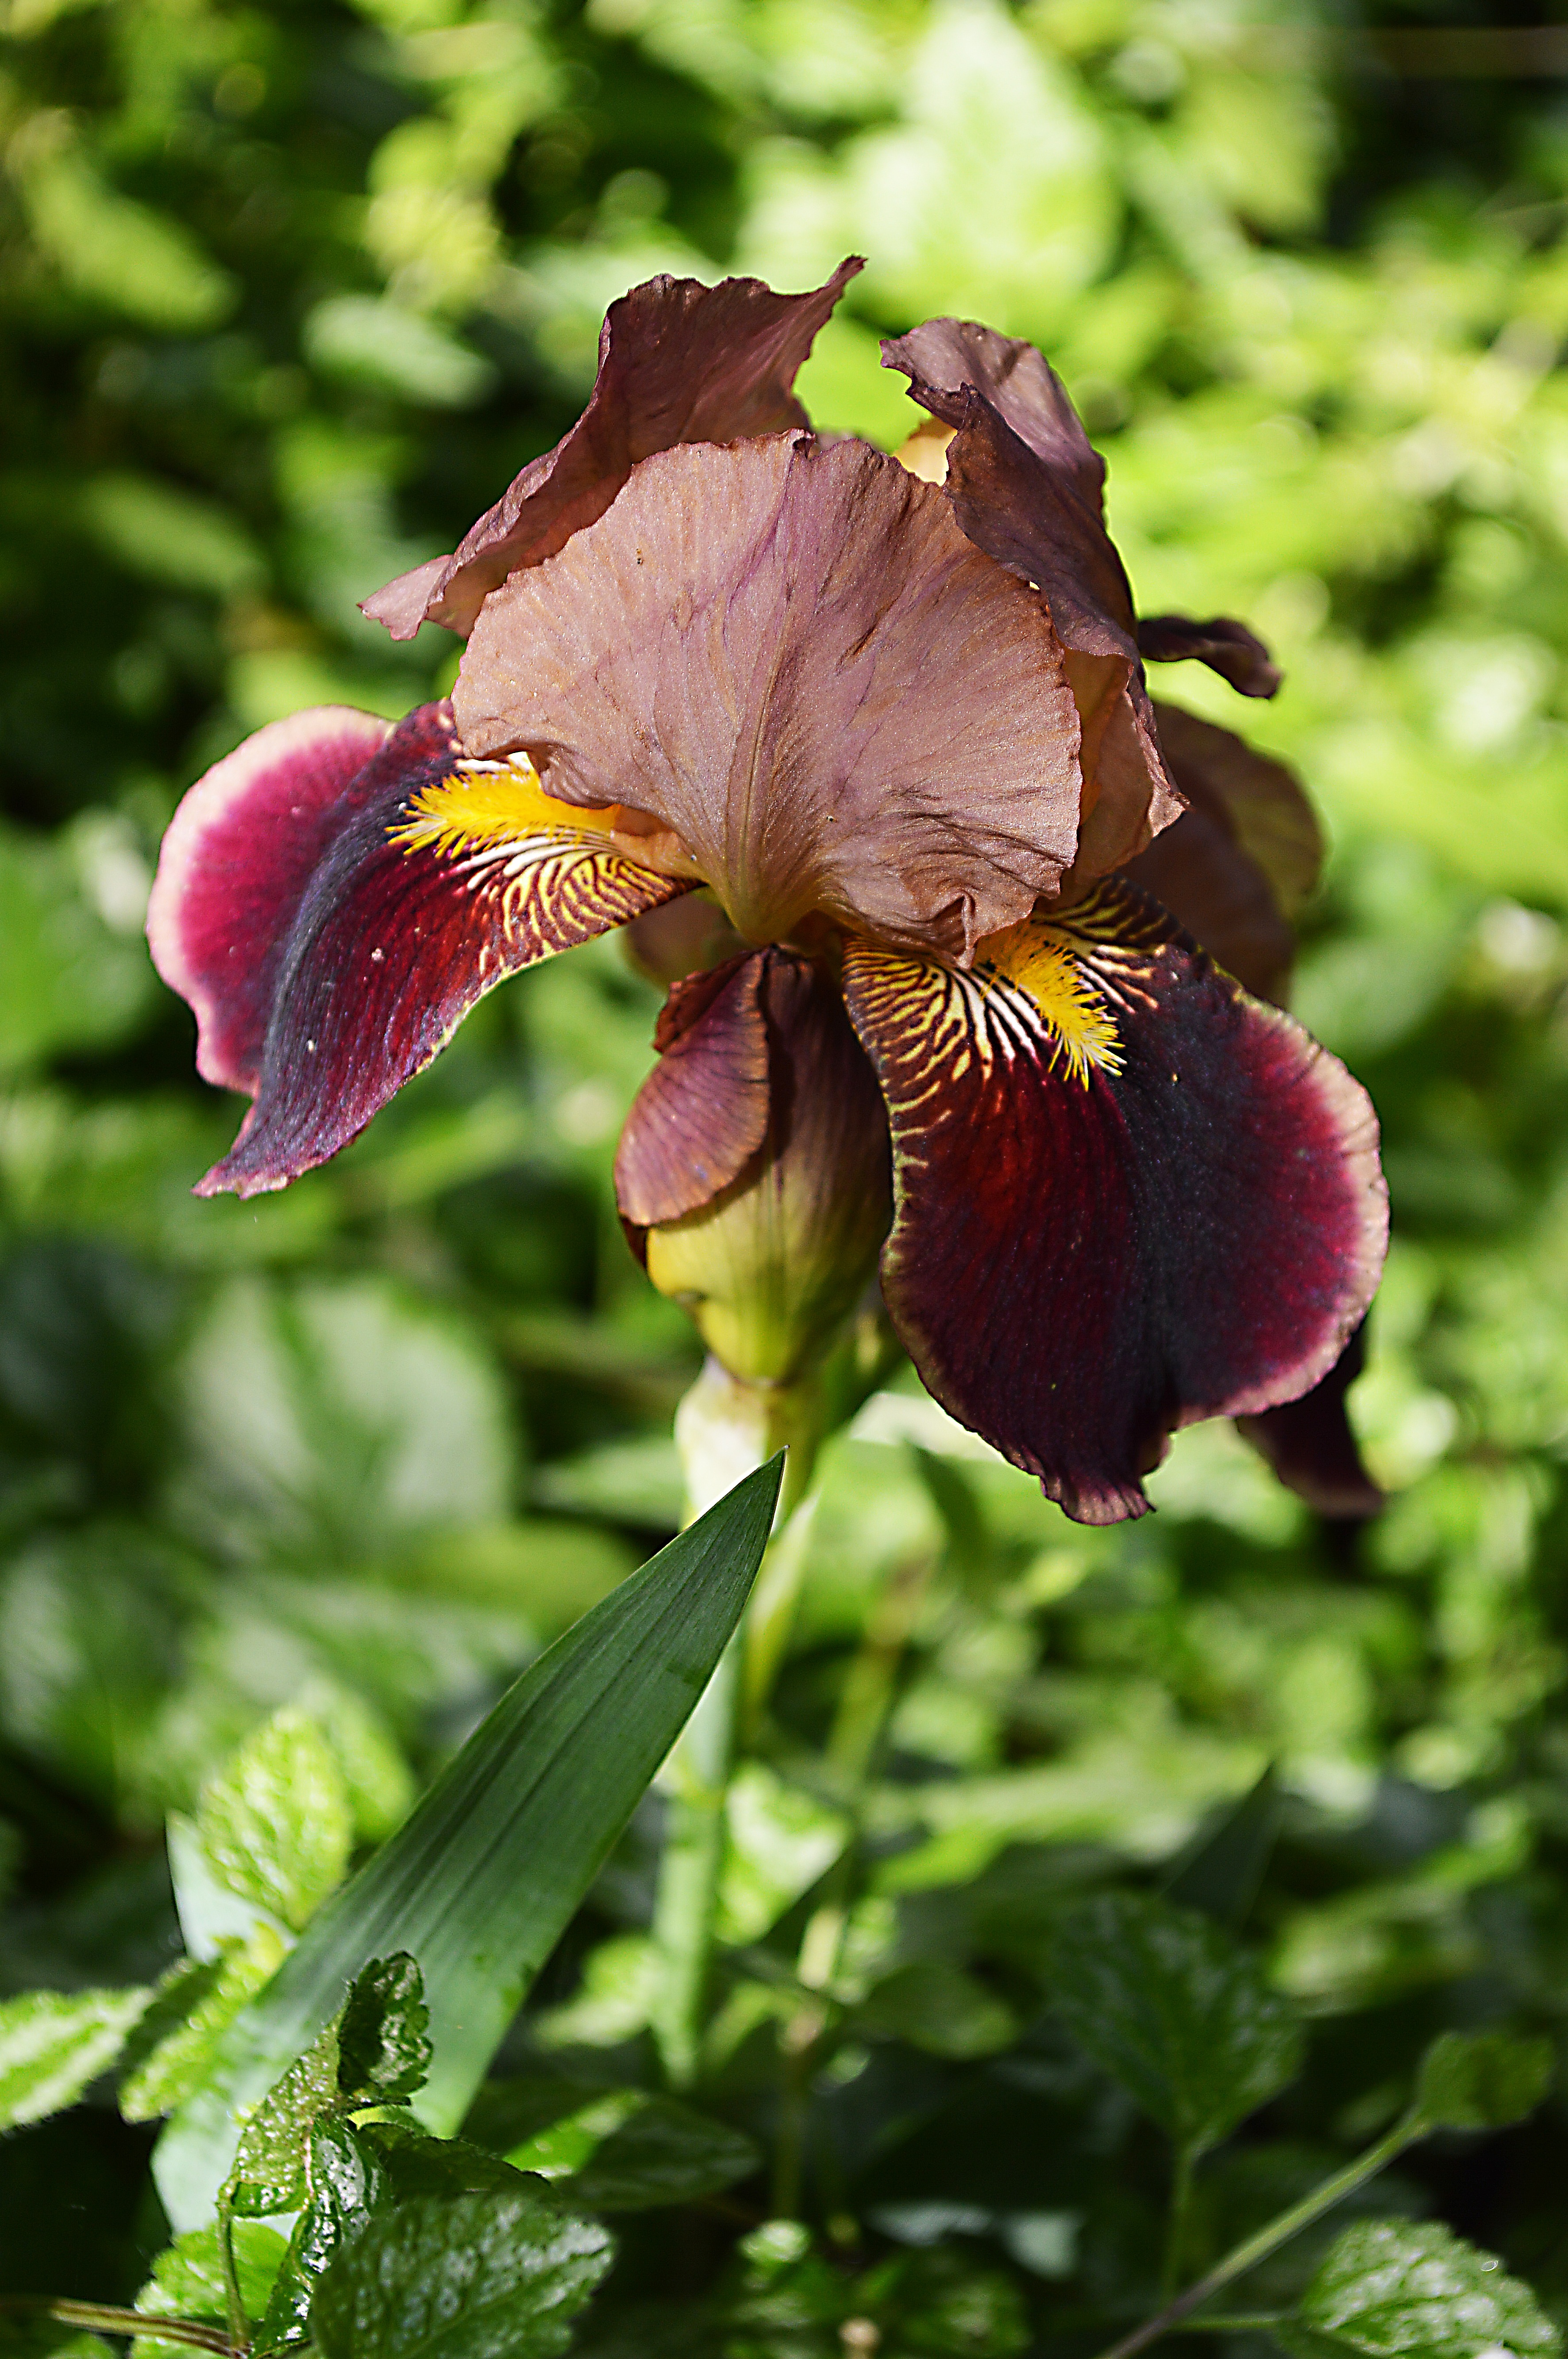
nature, blossom, plant, leaf, flower, petal, spring, botany, flora, wildflower, iris, eye, cypripedium, macro photography, flowering plant, land plant, violet family